Designing Woman

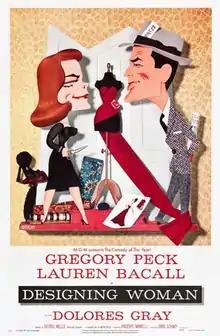
Theatrical release poster

Designing Woman is a 1957 American Metrocolor romantic comedy film, in CinemaScope, about two young, whirlwind-romanced newlywed professionals and their misadventures in adjusting to each other's lifestyles. Vincente Minnelli directed the film, which stars Gregory Peck, Lauren Bacall, and Dolores Gray, and features Sam Levene and Chuck Connors. The film earned George Wells an Academy Award for Best Original Screenplay.